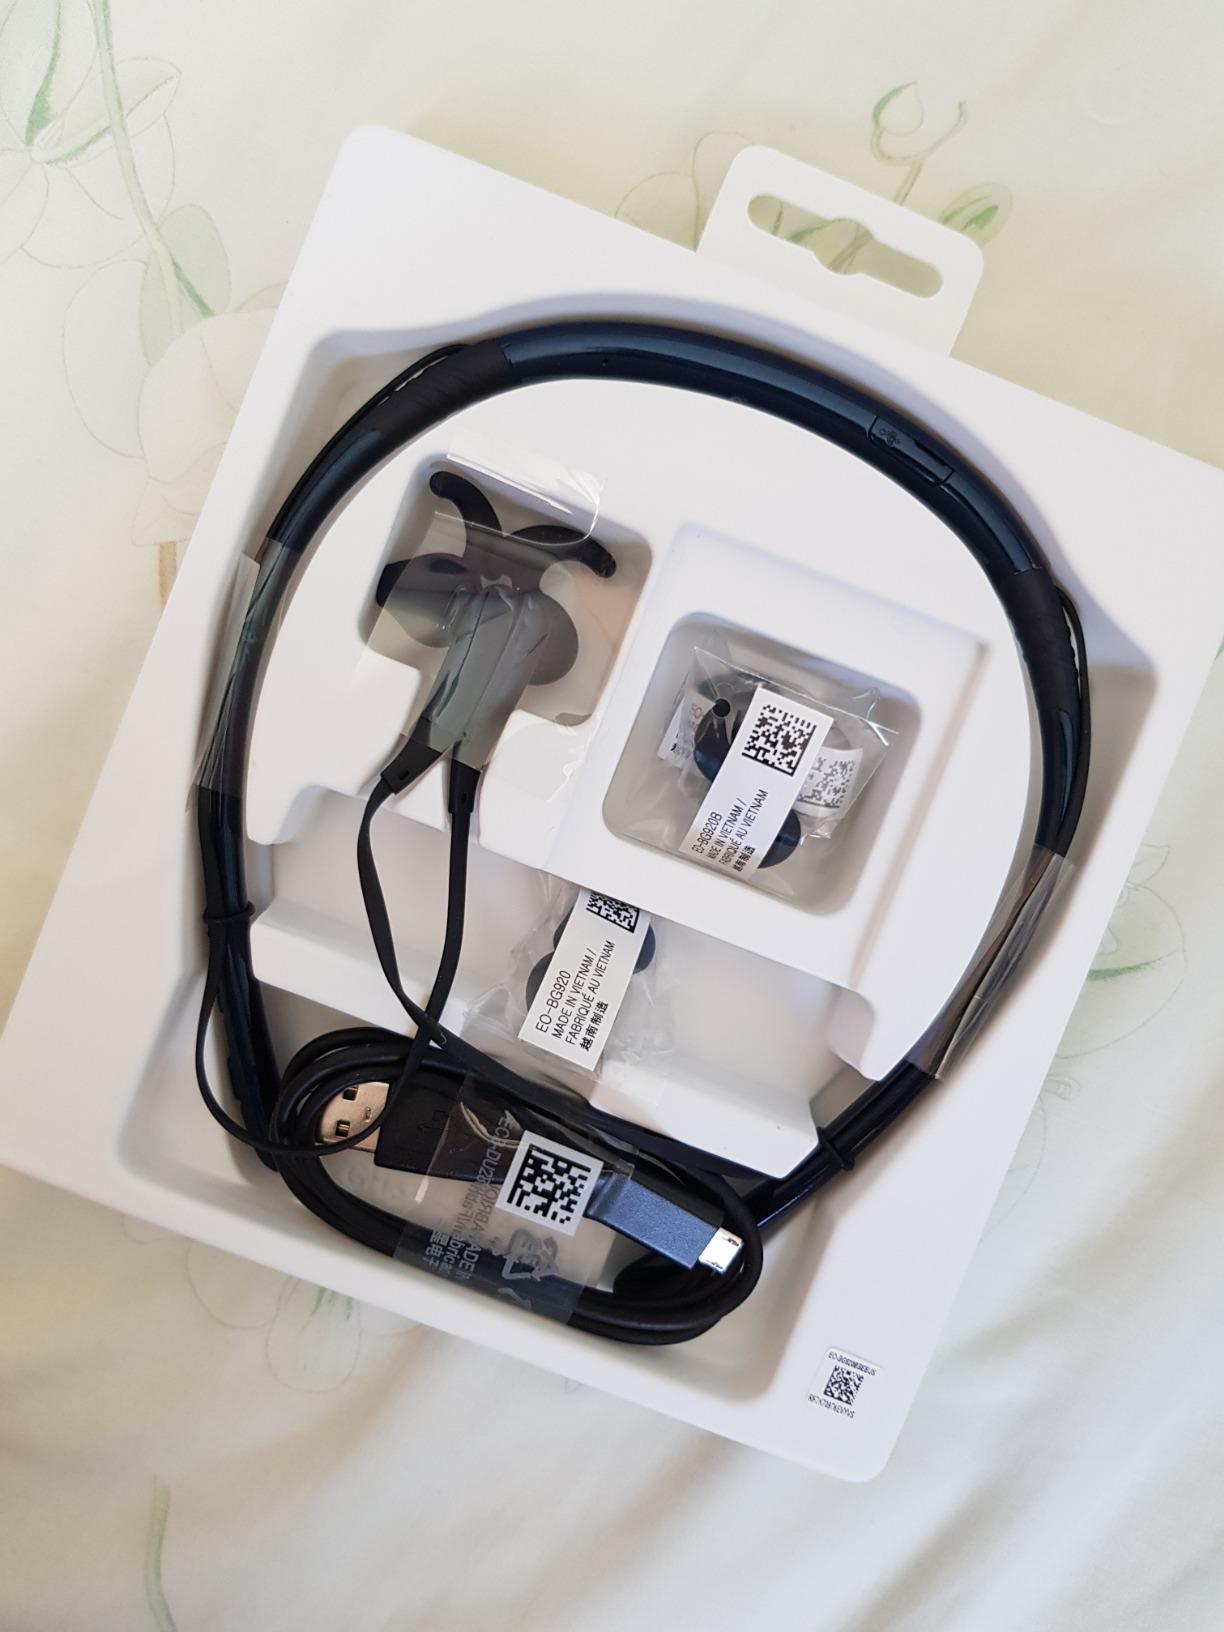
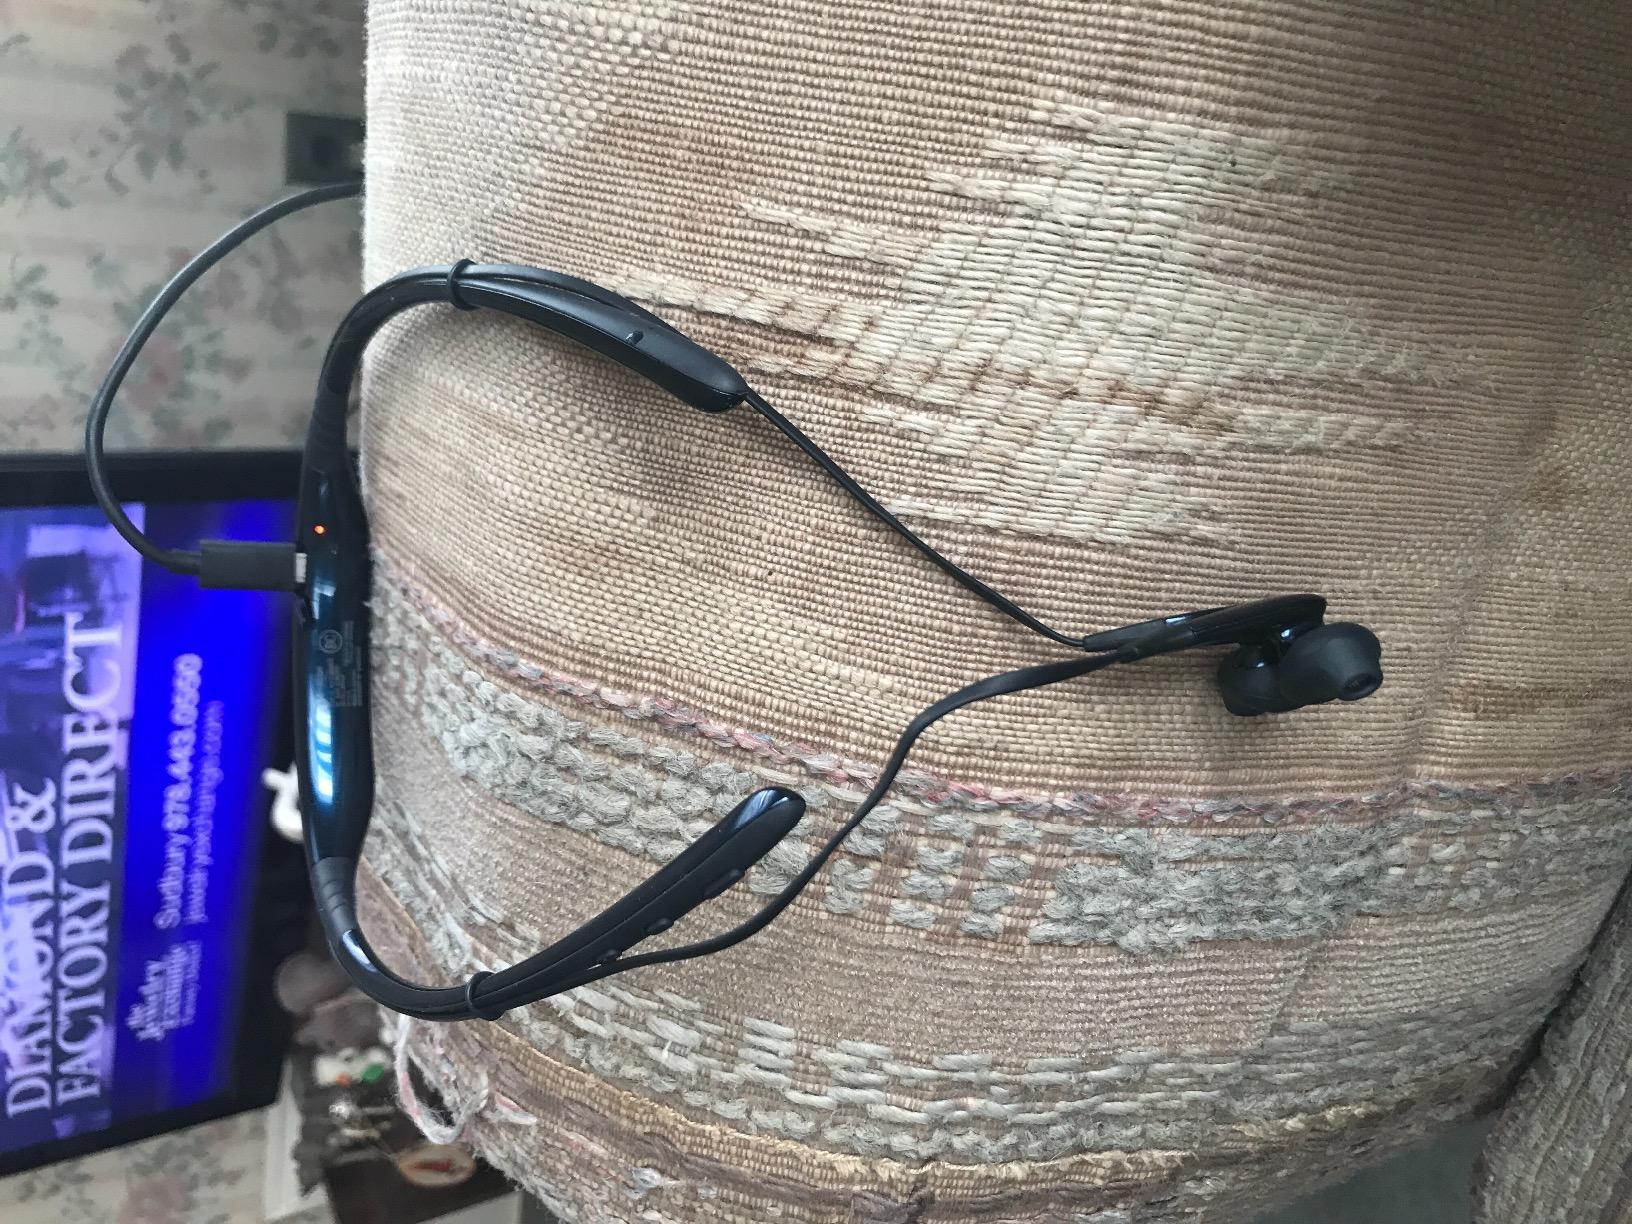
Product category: headphones
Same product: yes